National Garden, Athens

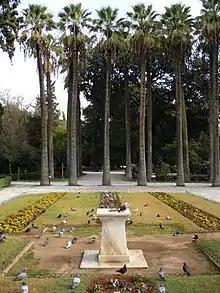
The National Garden in central Athens, commissioned by Amalia, the first Queen of modern Greece

The National Garden, called the Royal Garden until 1974, is a public park of in the center of the Greek capital, Athens. It is located between the districts of Kolonaki and Pangrati, directly behind the Greek Parliament building (The Old Palace) and continues to the South to the area where the Zappeion is located, across from the Panathenaiko or Kalimarmaro Olympic Stadium of the 1896 Olympic Games. The Garden also encloses some ancient ruins, column drums and Corinthian capitals of columns, mosaics, and other features. On the Southeast side are the busts of Ioannis Kapodistrias, the first governor of Greece, and of the Philhellene Jean-Gabriel Eynard. On the South side are the busts of the celebrated Greek poets Dionysios Solomos, author of the Greek National Hymn, and Aristotelis Valaoritis.